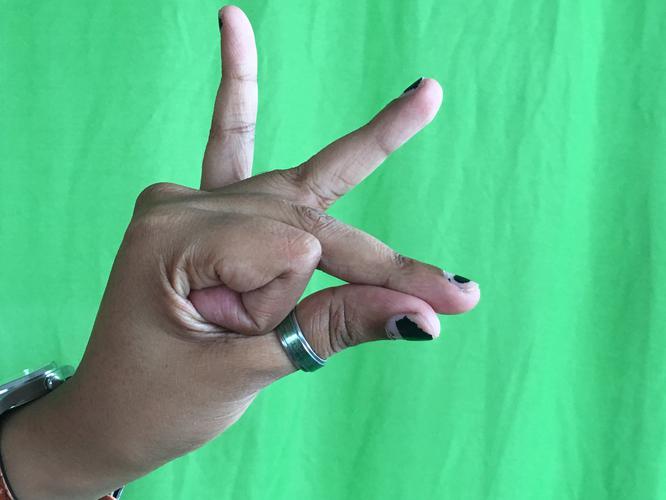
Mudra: Bramaram
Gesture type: single_hand